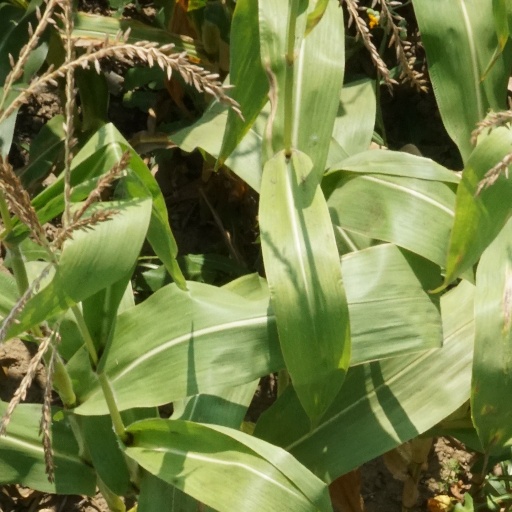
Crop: maize; corn